Henry II of England

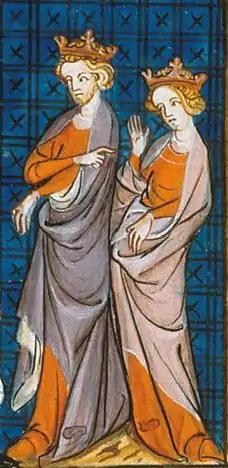
14th-century representation of Henry and Eleanor

Long-running tensions between Henry and Louis VII continued during the 1160s, the French king slowly becoming more vigorous in opposing Henry's increasing power in Europe. In 1160 Louis strengthened his alliances in central France with the Count of Champagne and Odo II, Duke of Burgundy. Three years later the new Count of Flanders, Philip, concerned about Henry's growing power, openly allied himself with the French king. Louis's wife Adèle gave birth to a male heir, Philip Augustus, in 1165, and Louis was more confident of his own position than for many years previously. As a result, relations between Henry and Louis deteriorated again in the mid-1160s.